Ring Oak Plantation

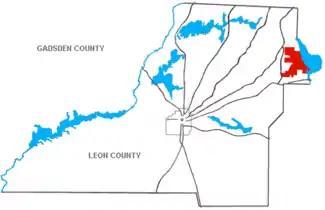
Location of Ring Oak Plantation in 1947

Ring Oak Plantation is a large quail hunting plantation located in northeast Leon County, Florida.